Kurt Blaukopf

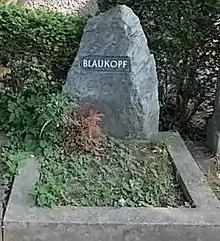
Grave of Kurt and Herta Blaukopf, Vienna

Blaukopf was born in Czernowitz (then Austria-Hungary, now Ukraine), but the family soon left Bukovina for Vienna where he studied law and political science. After the Anschluss in 1938, he had to leave Austria and continued to work in Paris, and in 1940 he moved to Jerusalem. Blaukopf never completed his studies, and he worked as a freelance musicologist and music critic since 1947. From 1962 until his retirement in 1984, he first lectured at the Academy of Music and Performing Arts in Vienna where he became an honorary professor in 1974 and Austria's first and only full professor of music sociology in 1977. In 1994 Blaukopf was awarded an honorary doctorate by the University of Vienna. Blaukopf initiated the founding of the MEDIACULT Institute (International Research Institute for Media, Communication and Cultural Development) and was its director until 1985. Blaukopf was also a member of the Executive Council of UNESCO from 1972 to 1976. His best-known work is "Musik im Wandel der Gesellschaft" (Musical Life in a Changing Society), published in 1982 and expanded in 1996, which provides a comprehensive overview of his conception of music sociology.